Ua Pou

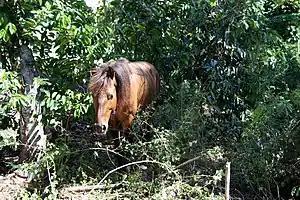
Horse at Ua Pou

The flora of Ua Pou is relatively poor in species compared to the other large islands of the Marquesas (Nuku Hiva and Hiva Oa). Only 90 native species - 2 of them endemic - and 71 exotic species have been recorded. However, this may be related to the insufficient number of specimens collected so far; the steep and inaccessible peaks have prevented any systematic botanical study for the time being.